Josh Rand

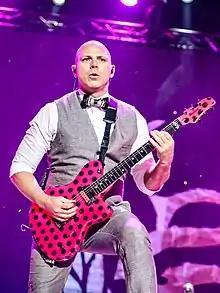
Josh Rand performing live with Stone Sour in 2018.

Josh Rand (born August 19, 1974) is an American musician best known as the rhythm guitarist of the band Stone Sour.